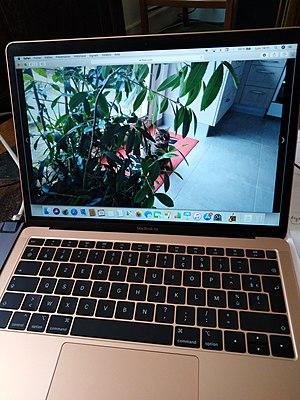
Ordinateur portable MacBook Air 2018 avec écran Retina